By Divine Right (film)

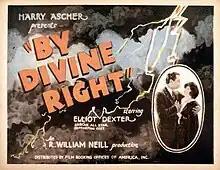

By Divine Right is a lost 1924 American silent drama film directed by Roy William Neill and starring Mildred Harris, Anders Randolf and Elliott Dexter.